Brian Merriman

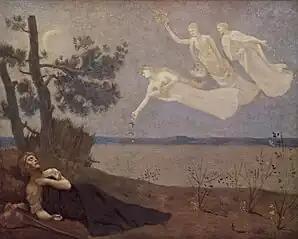
Pierre-Cécile Puvis de Chavannes: "An Aisling", 1883

In the opening section of the poem, the poet declares his love for walking alone in the countryside of County Clare, which he describes lyrically. After walking past a red fox being pursued by hunters on horseback, the poet walks to the shore of Loch Gréine and lays down to take a nap in a ditch. Then, a hideous giantess appears, who carries a staff to which a bailiff's warrant has been nailed. The giantess wakes up the poet, scolds him for sleeping in a ditch while court is in session, and drags him kicking and screaming into the presence of Aoibheal, the Queen of all the Fairies in County Clare.